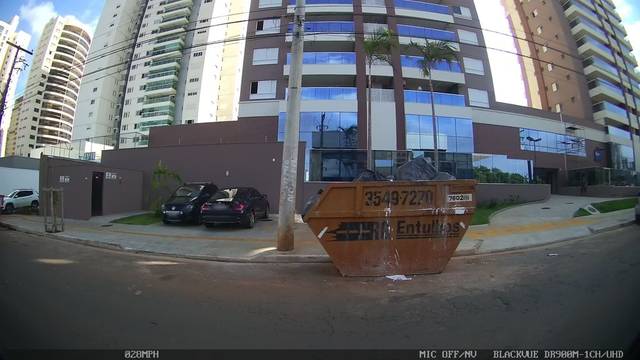
Region: Brazil
Coordinates: -16.698, -49.279